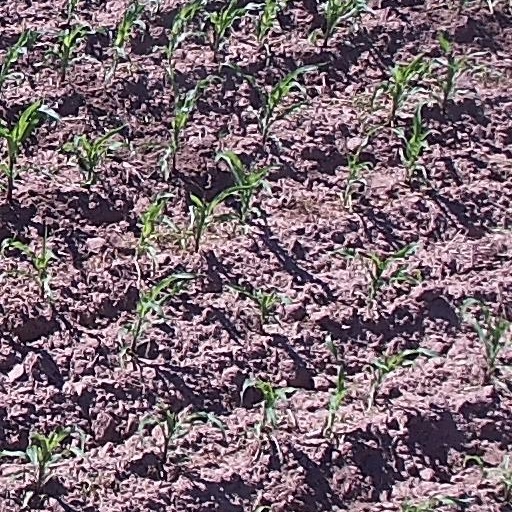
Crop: maize; corn